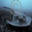
Label: ray